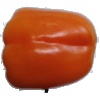
Label: Pepper Orange 1